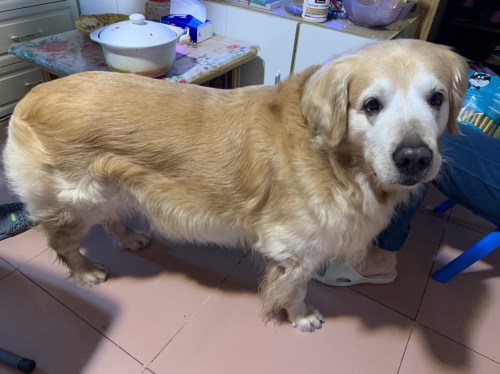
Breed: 5355-n000126-golden_retriever